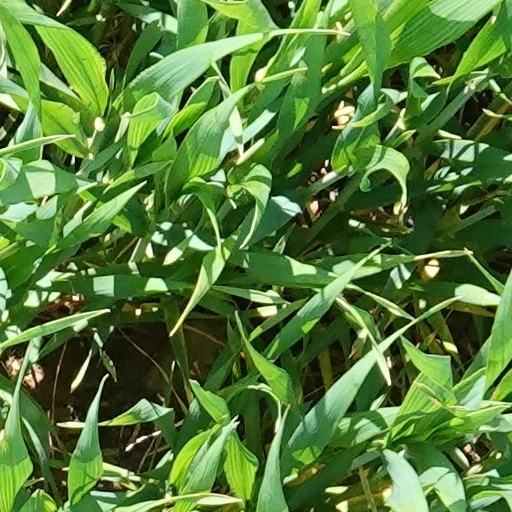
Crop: wheat